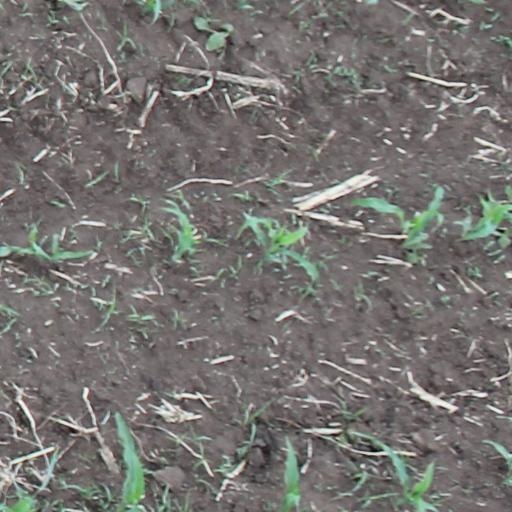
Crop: maize; corn